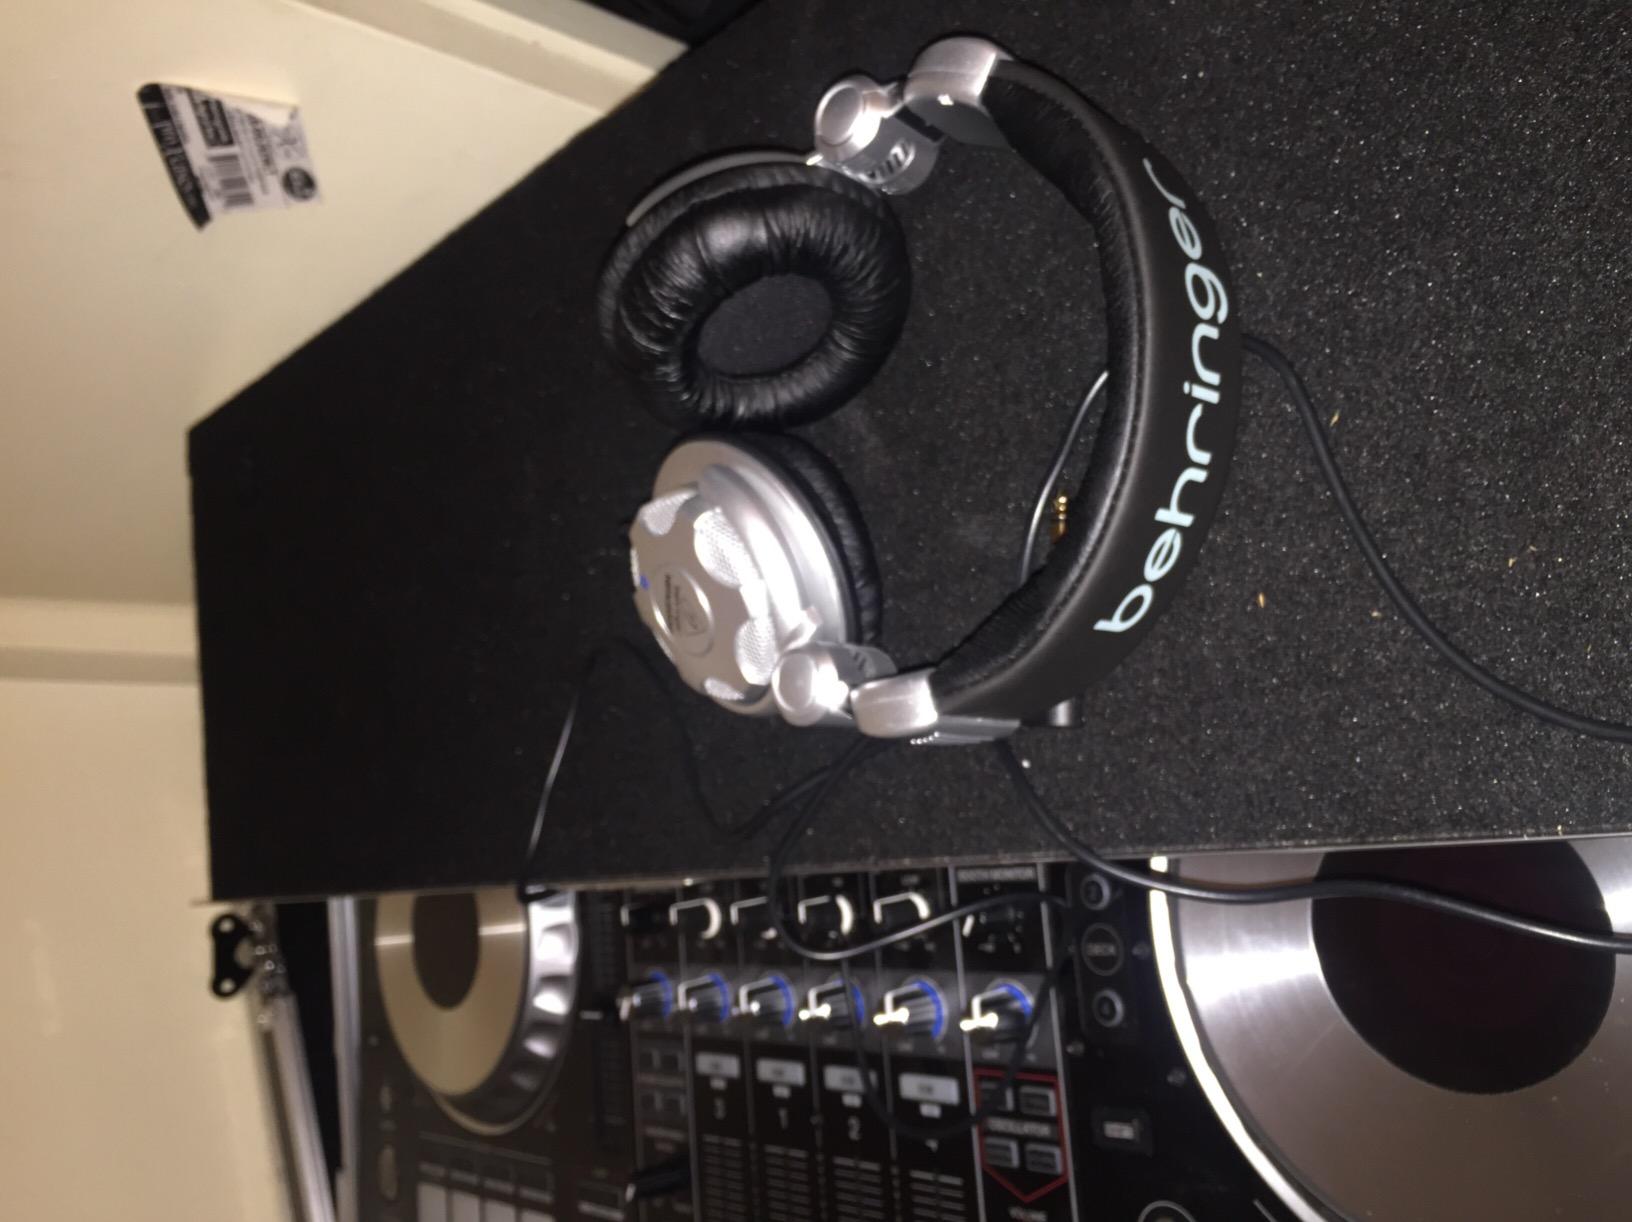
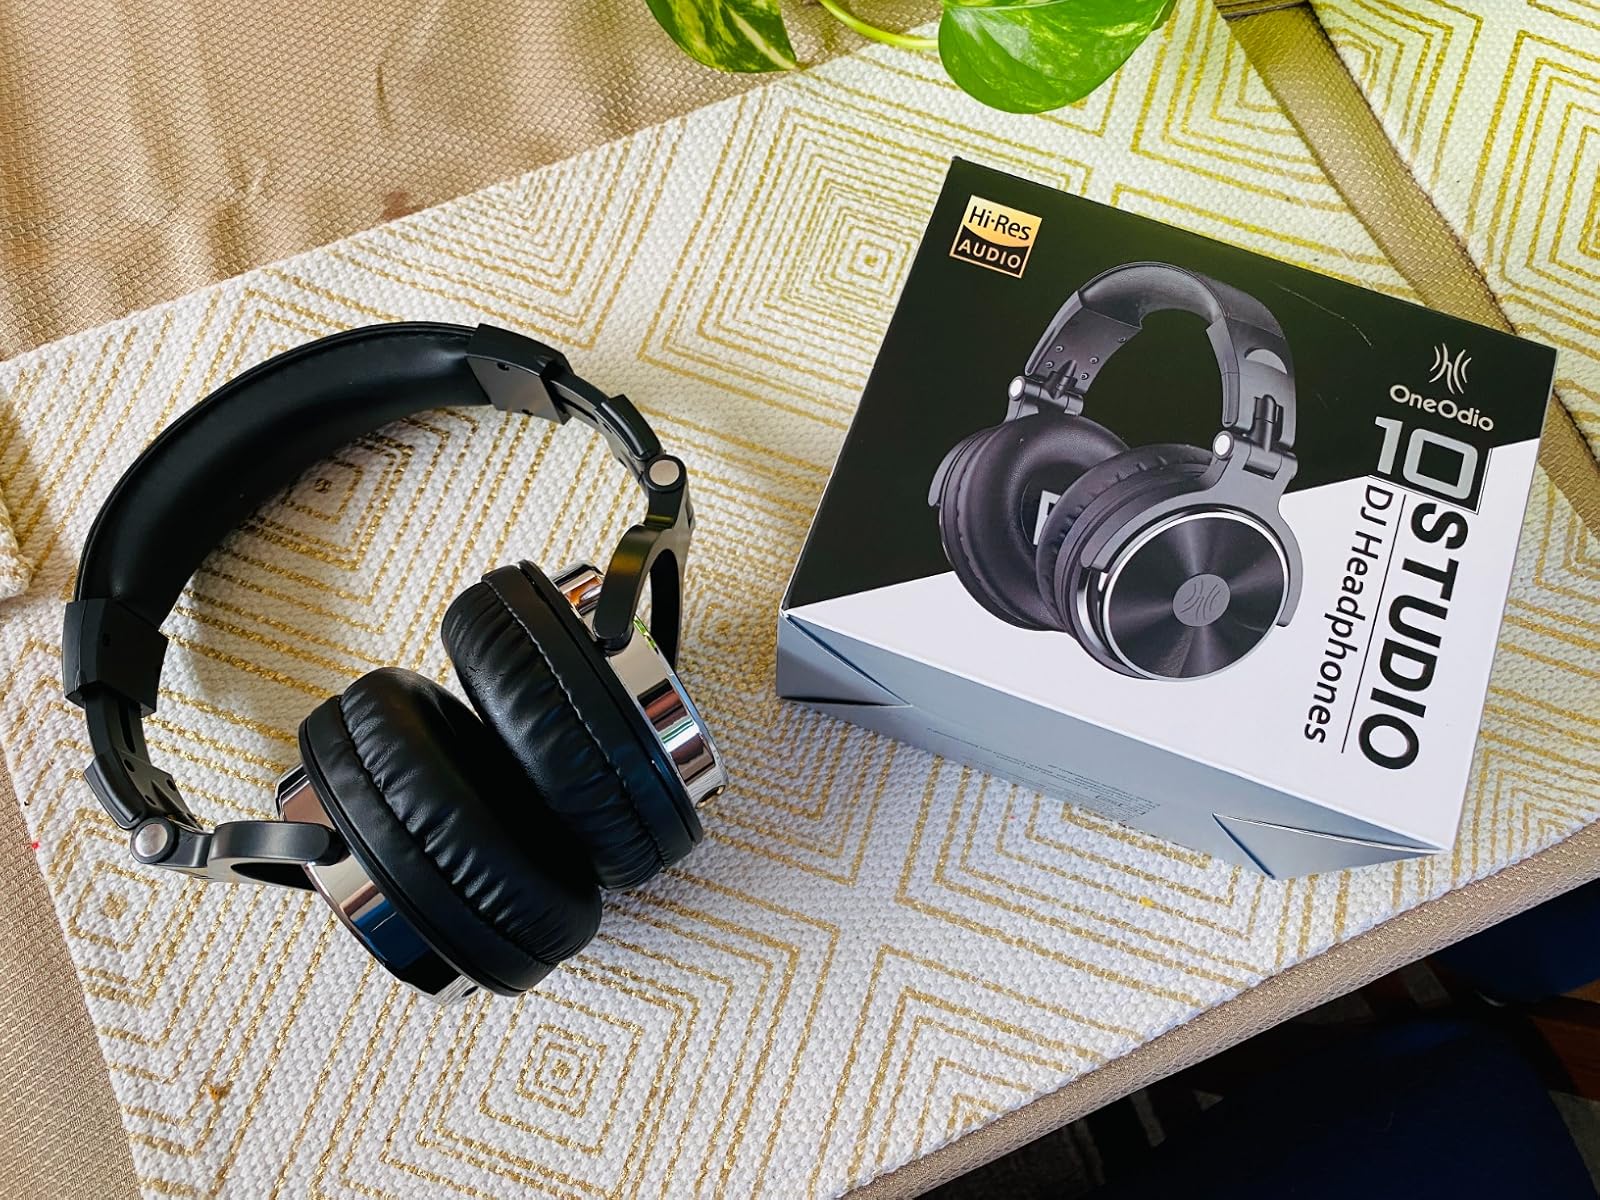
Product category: headphones
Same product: no